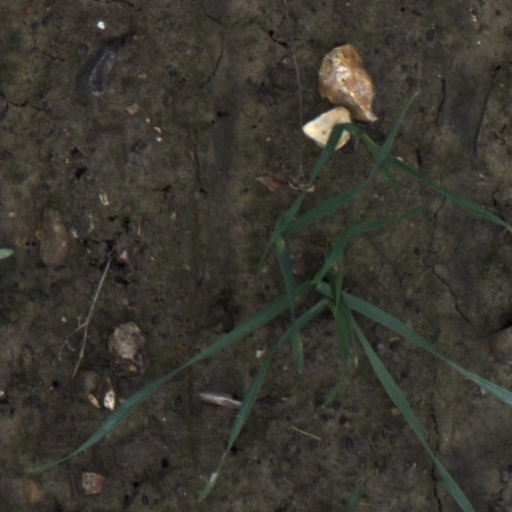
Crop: wheat